Draft evasion

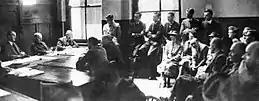
Tribunal for conscientious objectors in Britain during World War II

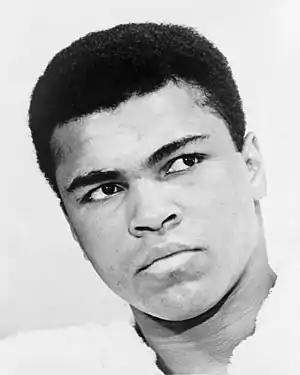

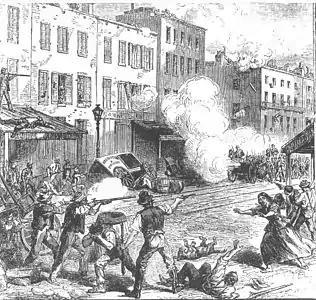
In 1863, anti-draft riots broke out in New York City.

Draft evasion that involves overt lawbreaking or that communicates conscious or organized resistance to government policy is sometimes referred to as draft resistance. Examples include: